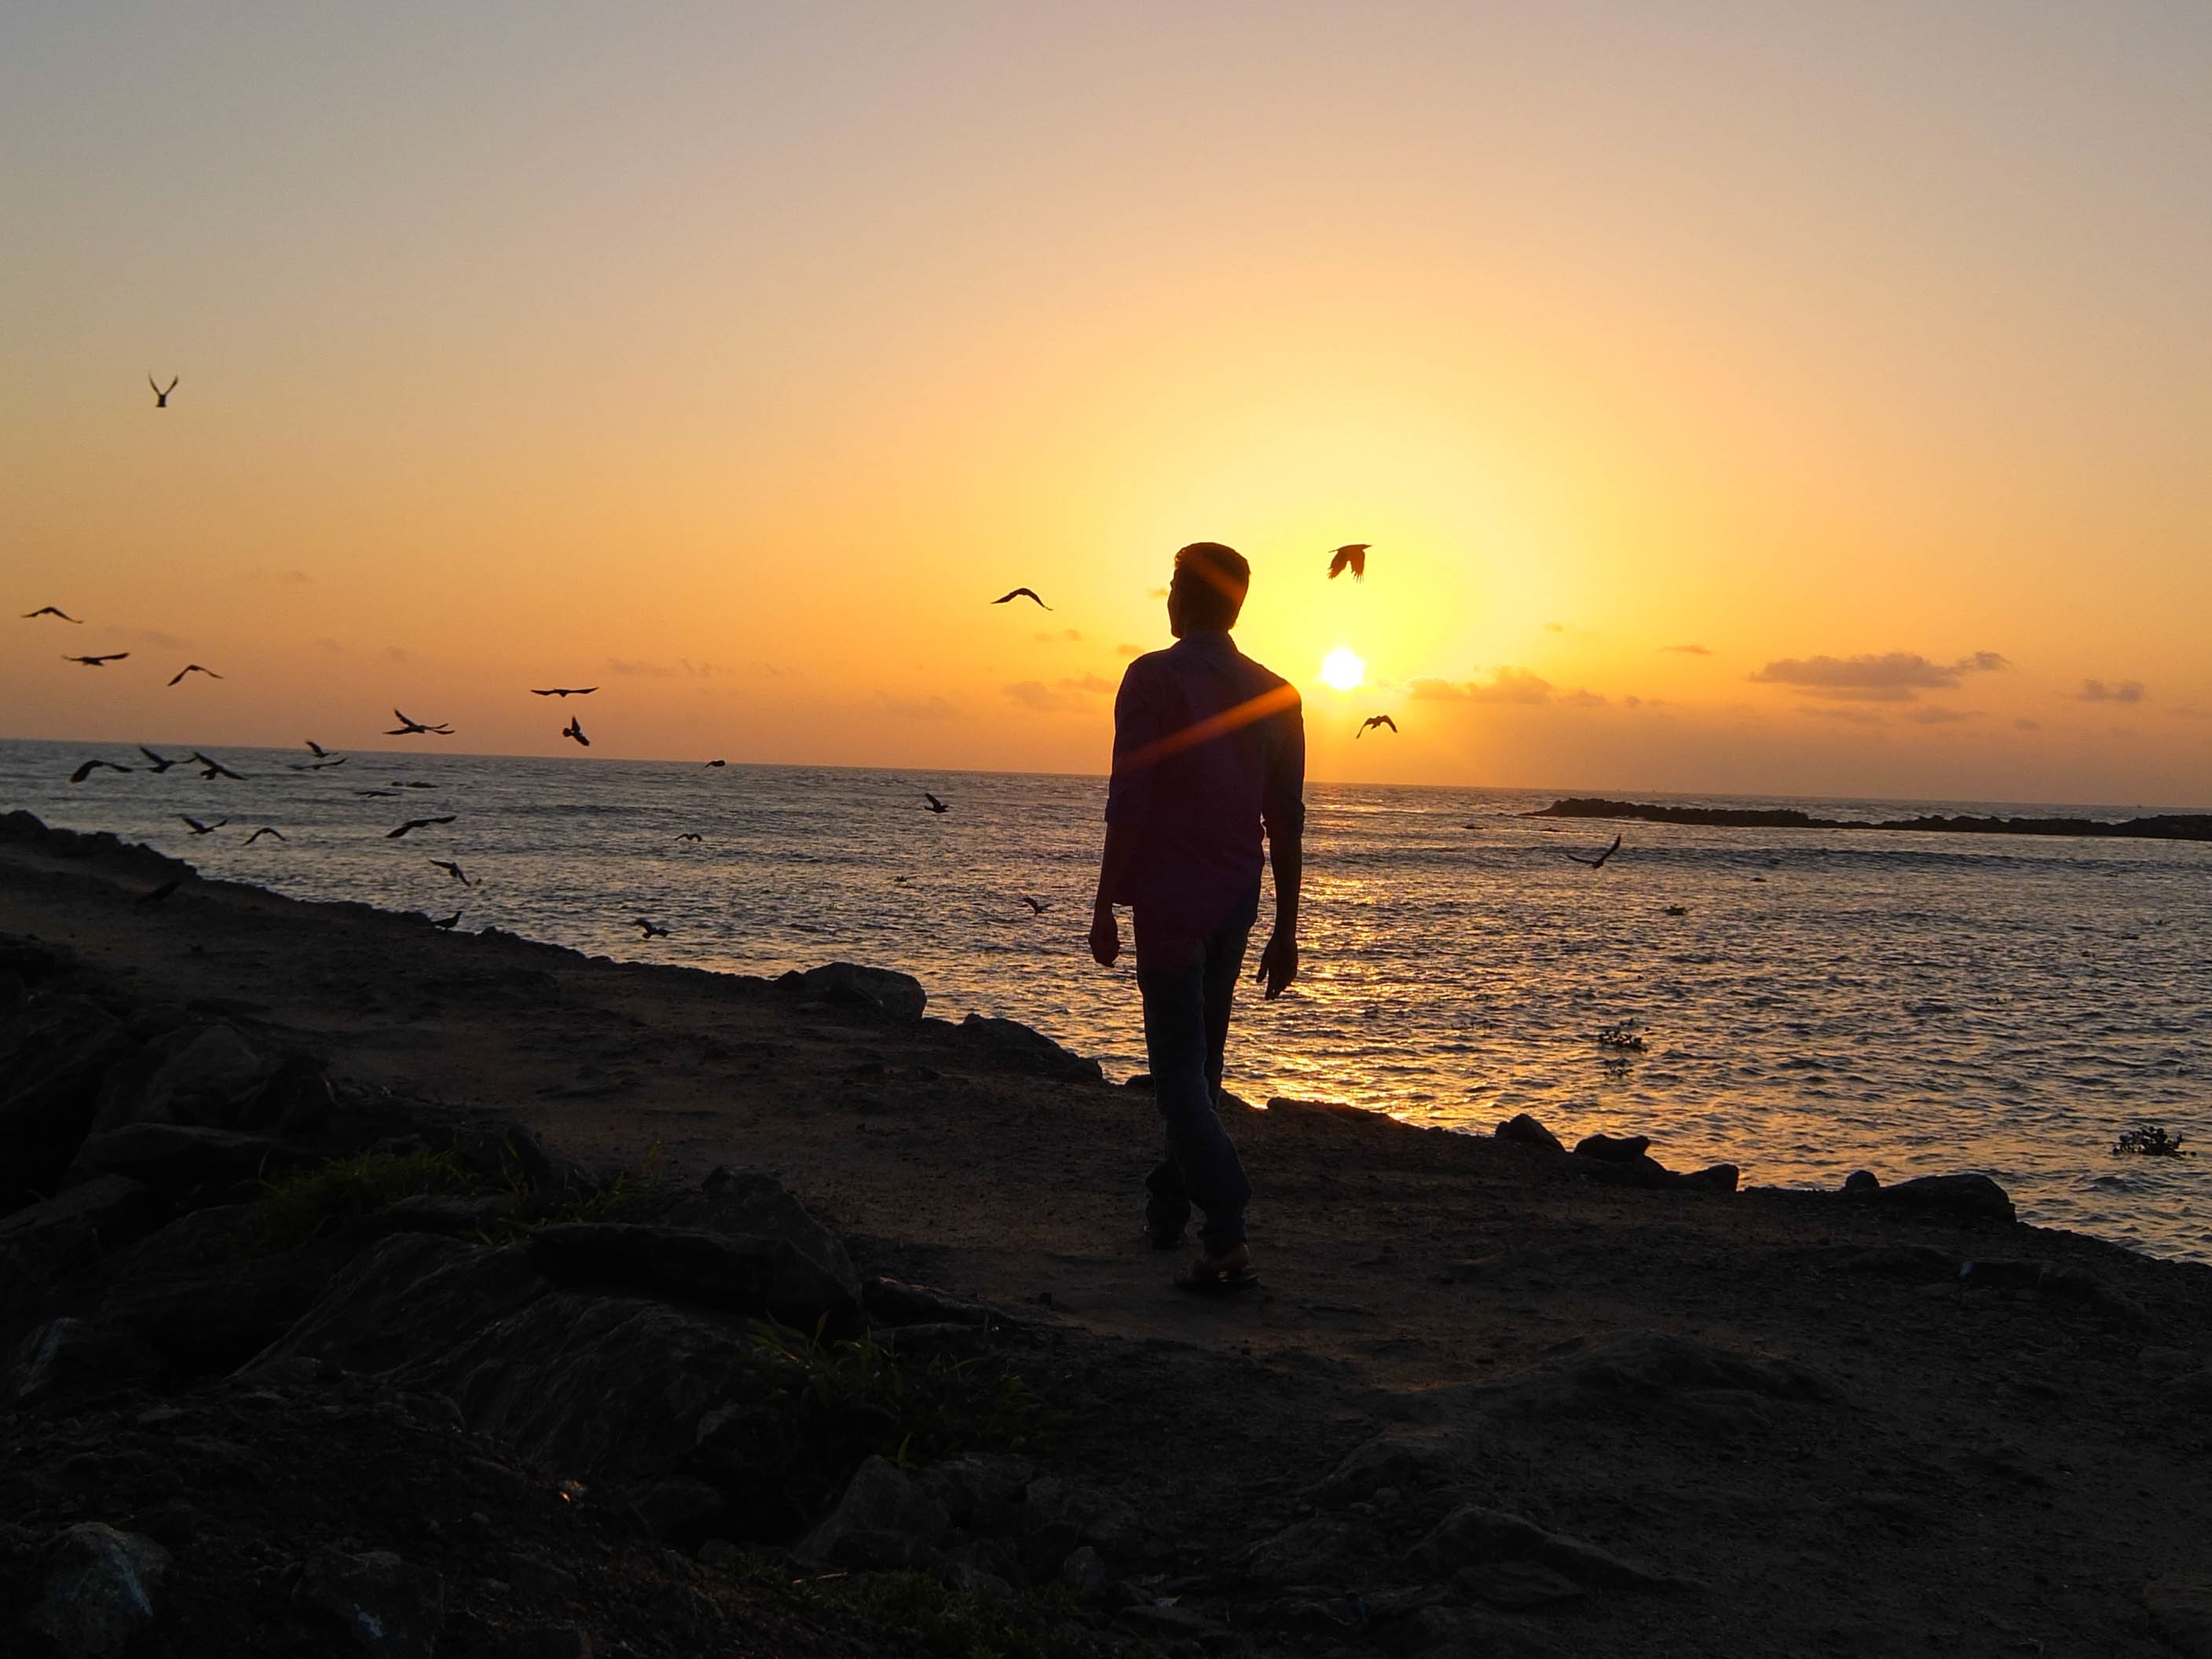
beach, sea, coast, sand, ocean, horizon, sun, sunrise, sunset, sunlight, morning, shore, wave, dawn, dusk, evening, body of water, cape